Kunming

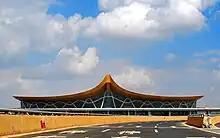
Kunming Changshui International Airport

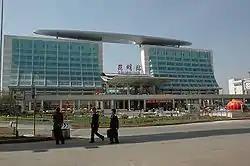
Kunming's main railway station

Within Kunming, the entertainment district has its focus around Kundu Square, with many cinemas, bars, clubs and restaurants. Food aside, one feature of less formal Yunnanese restaurants is that they often have a communal bamboo water pipe and tobacco for their customers. There are plenty of student bars and clubs. The city has several operatic troupes and indigenous entertainments which include "huadeng", a lantern dance. Although indoor performances are lacking, there are often informal shows at the weekend outside the Workers' Cultural Hall and in Cuihu Park. There are similar shows at the Yunnan Arts Theater on Dongfeng Xi Lu. Kunming's main cinema house is on the south side of the Dongfeng Lu/Zhengyi Lu intersection. The other main multiplex, the XJS, at the junction of Wenlin Jie and Dongfeng Xi Lu.